Ancient Mesopotamian underworld

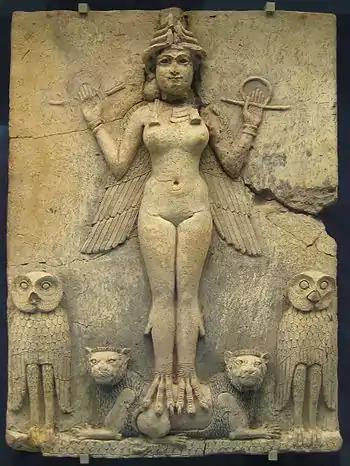
The "Queen of Night Relief" ( nineteenth or eighteenth century BC), which is believed to represent either Ereshkigal or her younger sister Inanna

A number of deities were believed by the ancient Mesopotamians to reside in the underworld. The queen of the underworld was the goddess Ereshkigal. She was believed to live in a palace known as Ganzir. In earlier stories, her husband is Gugalanna, but, in later myths, her husband is the god Nergal. Her gatekeeper was the god Neti and her "sukkal" is the god Namtar. In the poem "Inanna's Descent into the Underworld", Ereshkigal is described as Inanna's "older sister".